Winnipeg

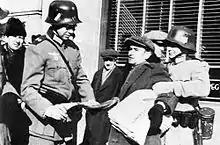
In 1942, the Canadian Victory Loan campaign simulated a Nazi occupation of the city to raise war bonds.

In the Battle of Hong Kong, The Winnipeg Grenadiers were among the first Canadians to engage in combat against Japan. Battalion members who survived combat were taken prisoner and endured brutal treatment in prisoner of war camps. In 1942, the Victory Loan Campaign staged a mock Nazi invasion of Winnipeg to promote awareness of the stakes of the war in Europe. When the war ended, pent-up demand generated a boom in housing development, although building activity was checked by the 1950 Red River flood. The federal government estimated damage at over $26 million, although the province indicated that it was at least double that. The damage caused by the flood led then-Premier Duff Roblin to advocate for the construction of the Red River Floodway.